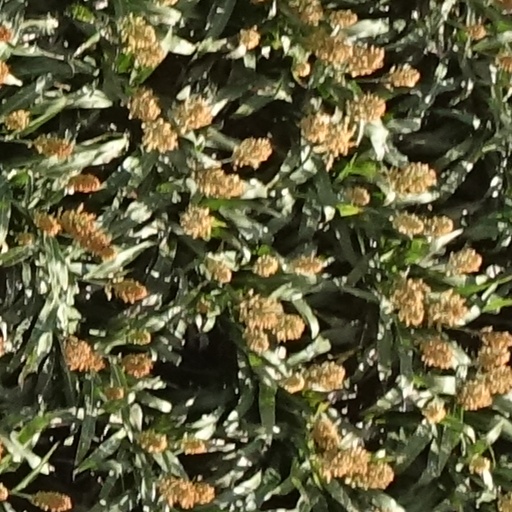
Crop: sorghum